International Six Days Enduro

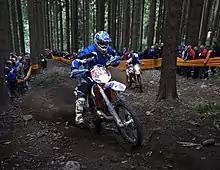
ISDE Saxony Steep hill Hormersdorf No. 244 Michal Kadlecek Trophy Team Czech.

The International Six Days Enduro (ISDE), formerly known as the International Six Days Trial (ISDT), is the oldest 'off-road' motorcycle event on the FIM Calendar.